Central Falls Mill Historic District

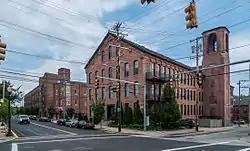

The Central Falls Mill Historic District is located between Roosevelt Avenue and the Blackstone River in Central Falls, Rhode Island. It encompasses a collection of six mill buildings, as well as a stone dam which impounds the river, representing the finest mill constructions in the city during the 19th century. The layout of the buildings, whose short ends face the river and Roosevelt Avenue, was defined by a series of trenches (now filled in) which channeled water from the river to power the machinery of the mills. The oldest building dates to 1825, and the most recent to c. 1910; all have been modified to some extent by later industrial tenants.